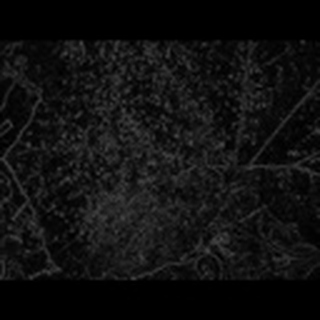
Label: cotton_powdery_mildew